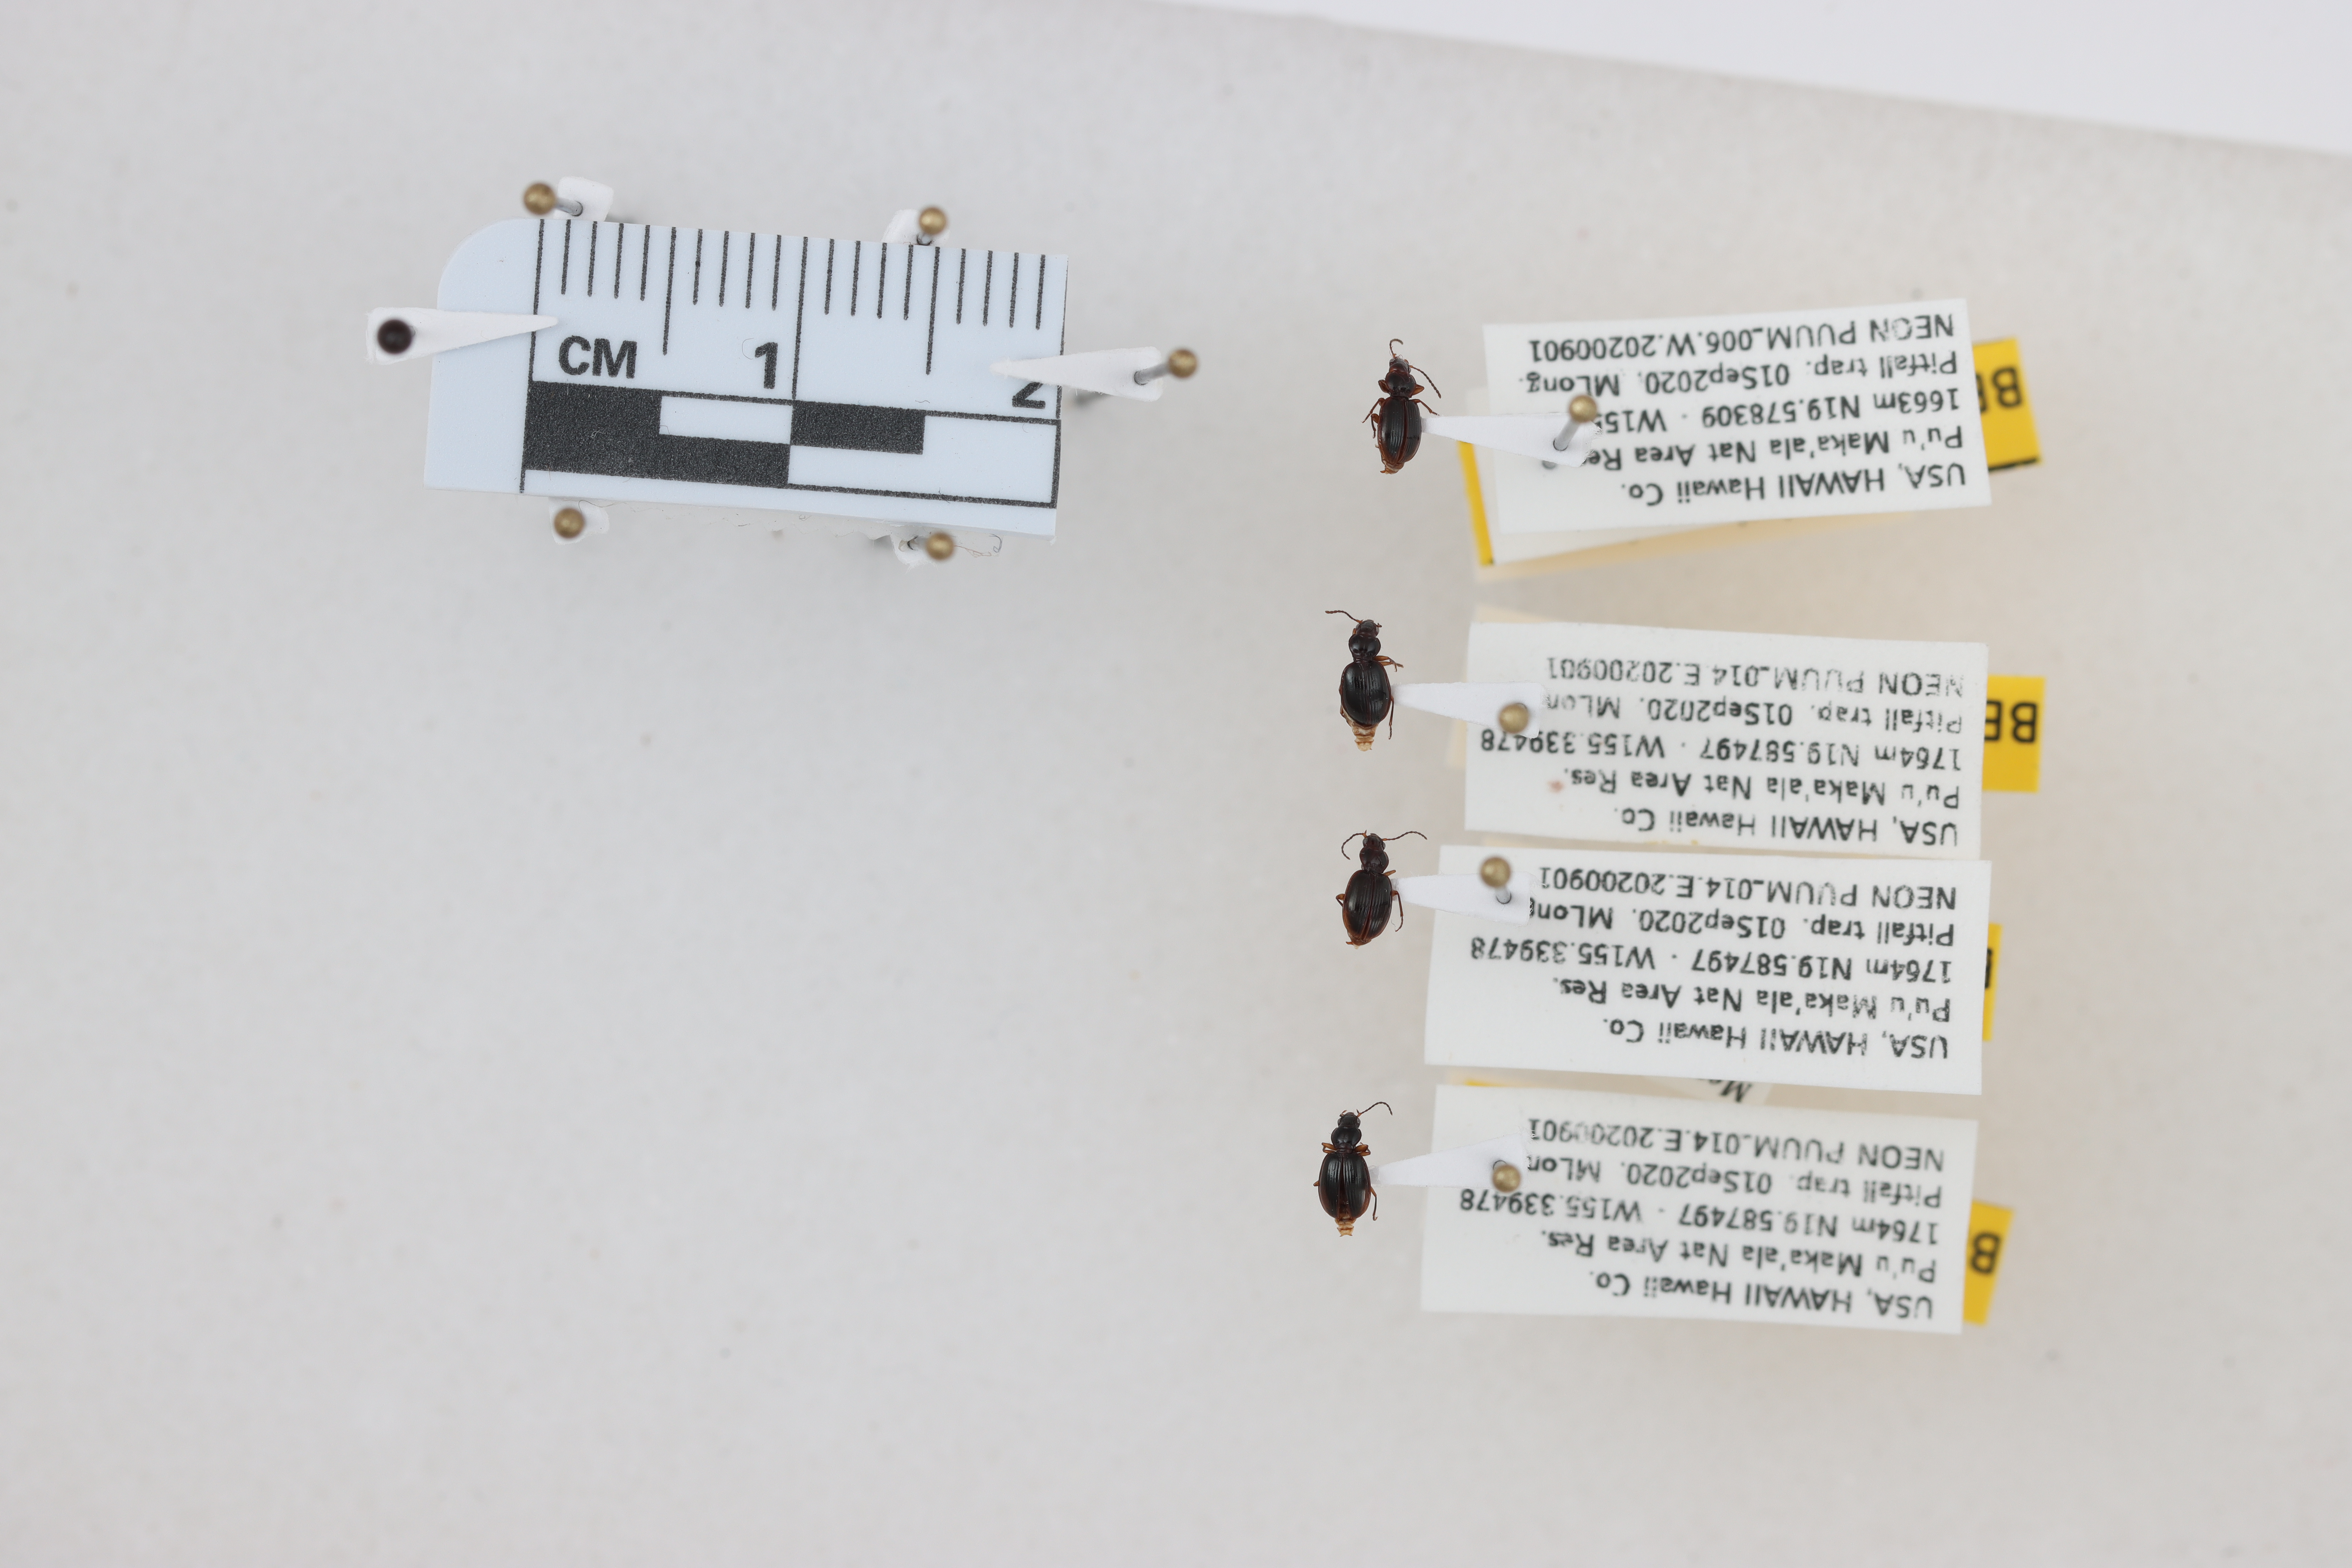
Beetle 1 — elytra length: 0.24 cm, elytra max width: 0.15 cm, basal pronotum width: 0.076 cm

Beetle 2 — elytra length: 0.23 cm, elytra max width: 0.184 cm, basal pronotum width: 0.075 cm

Beetle 3 — elytra length: 0.251 cm, elytra max width: 0.173 cm, basal pronotum width: 0.071 cm

Beetle 4 — elytra length: 0.245 cm, elytra max width: 0.175 cm, basal pronotum width: 0.071 cm